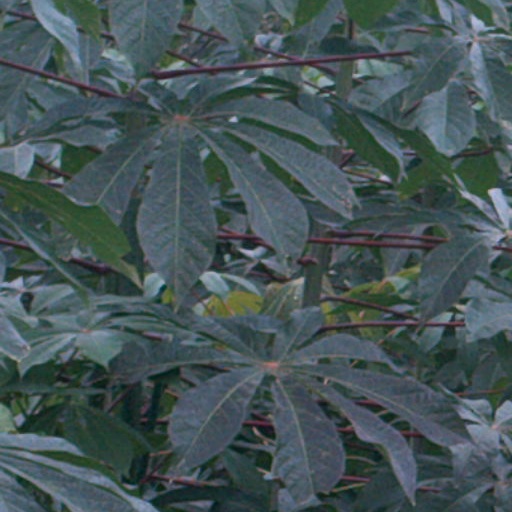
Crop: cassava